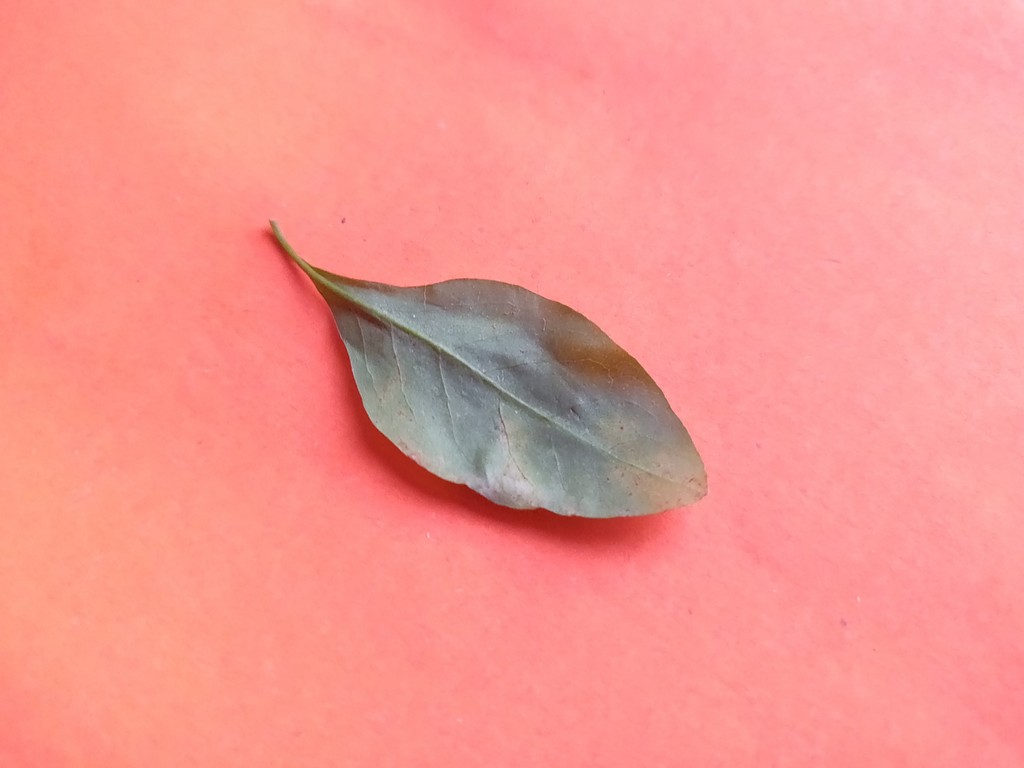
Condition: Unhealthy
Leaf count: single
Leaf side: back